Michael Fitzgerald (Irish republican)

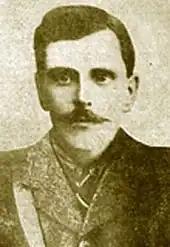
Mick Fitzgerald

Michael Fitzgerald also known as Mick Fitzgerald, (December 1881 – 17 October 1920) was an Irish militant and Republican activist who was among the first members of the Irish Republican Army and played a significant role in organising it. He rose to the rank of Commandant, Officer Commanding (OC) in the First Battalion, Cork Number 2 Brigade. He died during the 1920 Cork hunger strike at Cork Gaol. Fitzgerald led 65 men in the hunger strike which was in protest at their detention without being either charged or convicted of any crime. The hunger strike is credited with bringing additional world-wide attention to the Irish cause for independence.